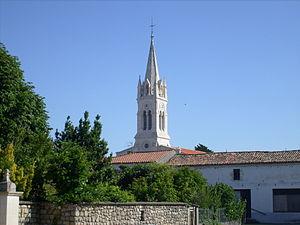
Le village de Semussac (Charente-Maritime)
Semussac est une commune du Sud-Ouest de la France, située dans le département de la Charente-Maritime. Ses habitants sont appelés les Semussacais et les Semussacaises.